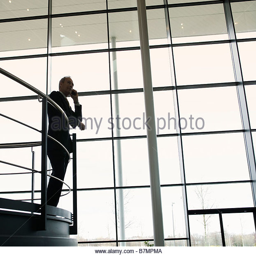
a businessman talking on a mobile phone in a modern office building